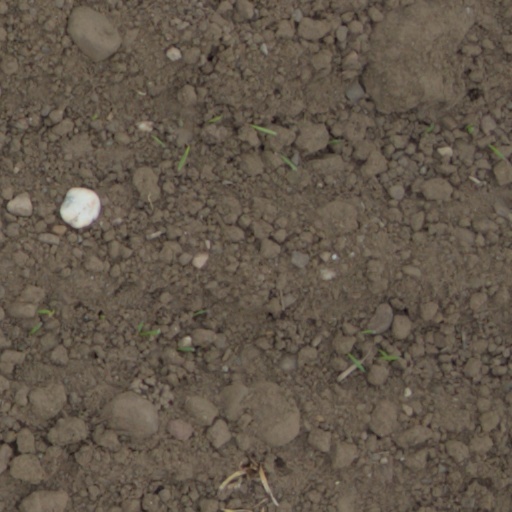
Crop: wheat